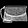
Label: Bag